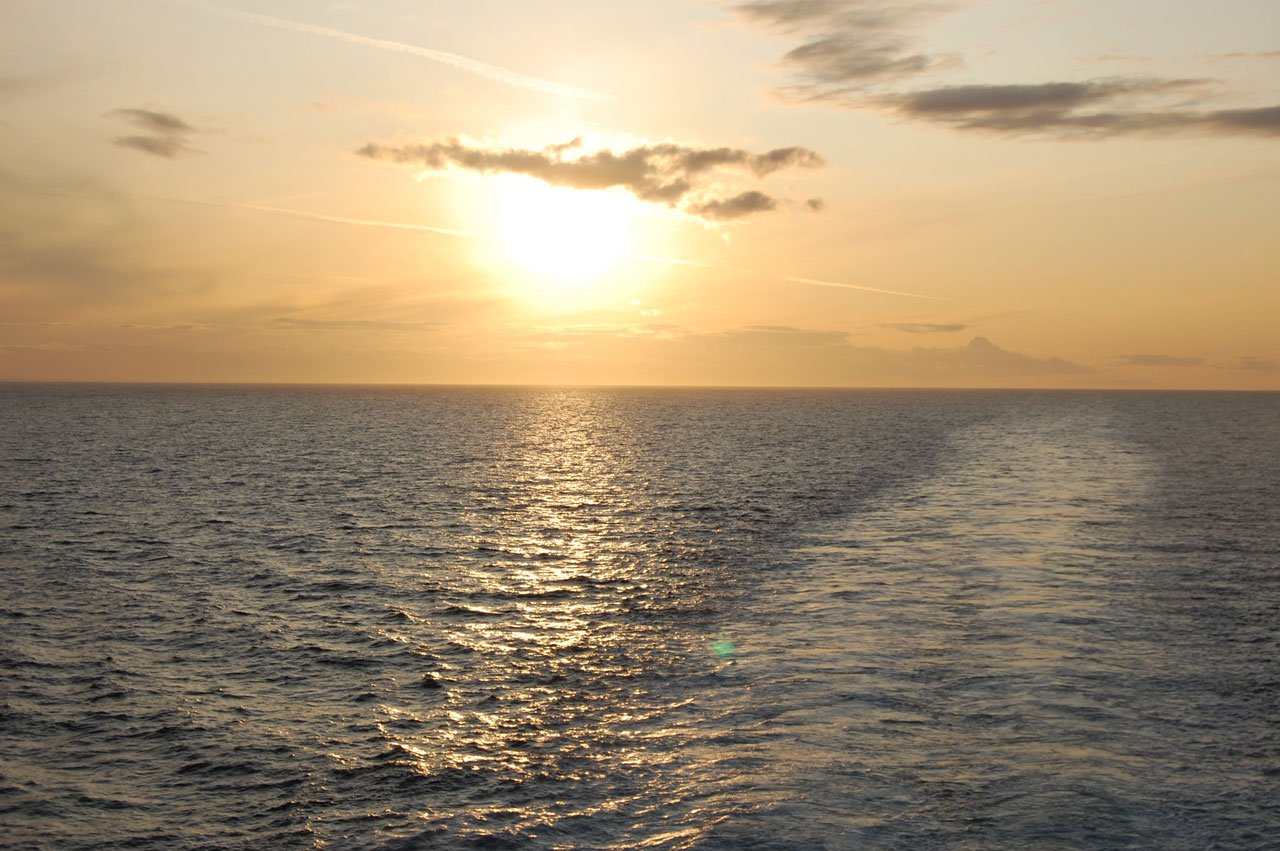
beach, sea, coast, ocean, horizon, cloud, sun, sunrise, sunset, sunlight, morning, shore, wave, dawn, dusk, tranquil, scenic, peaceful, seascape, bay, afterglow, wind wave